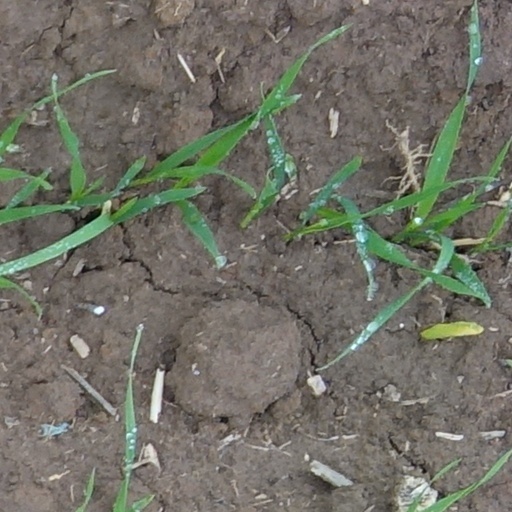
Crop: wheat